Kanab ambersnail

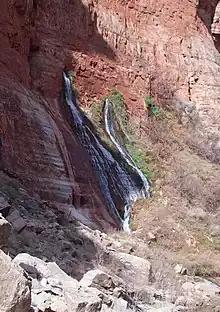
Vasey's Paradise, one of the two natural habitats of the Kanab ambersnail.

In 1996, 16% of the ambersnail's habitat at Vasey's Paradise was destroyed in a flood, and a more disastrous previous flood in 1994 had probably already threatened the snail's habitat. The suitable area for habitat in Three Lakes is believed to extend to an area 1.3 km long, and 90 m wide, and genetic diversity seems to indicate that the area is more stable than Vasey's Paradise. However their redistribution is also affected by the presence of their host plants and rock ledges.